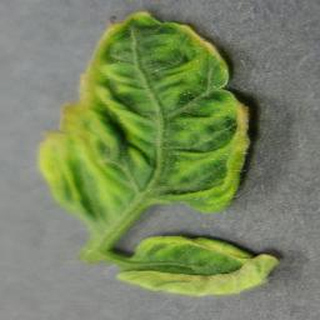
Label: tomato_yellow_leaf_curl_virus